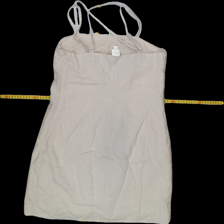
View: back
Type: Dress
Category: Ladies
Brand: H&M
Colors: Beige
Material: 100% Cotton
Pattern: Plain
Cut: Regular
Size: 38
Season: All
Trend: No trend
Stains: Yes
Price range: <50
Recommended usage: Repair